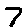
Label: 7